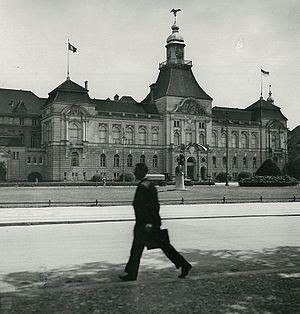
Helmut Zacharias était un violoniste et compositeur allemand créateur de près de 450 œuvres et a vendu 14 millions de disques. Il a également participé à nombre de films, jouant habituellement des rôles de musiciens.
Josef Wolfsthal est un violoniste et un pédagogue autrichien.